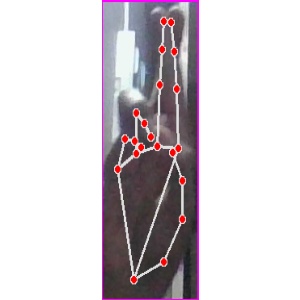
अक्षर: र